Meridian, Mississippi

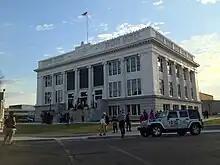
Meridian City Hall after restoration efforts

Since 1992, Meridian has been a host of the State Games of Mississippi, a statewide annual multi-sport event modeled after the Olympic Games. The organization is a member of the National Congress of State Games, which is affiliated with the U.S. Olympic Committee. In its first year 1,200 athletes competed in twelve sports, and since then over 70,000 athletes have participated in the Games. In 2009, more than 4500 athletes participated in 27 sports. All competitors in the games can compete in the Southeast Sports Festival, while medalists may move up to the bi-annual State Games of America.